Society of the Song dynasty

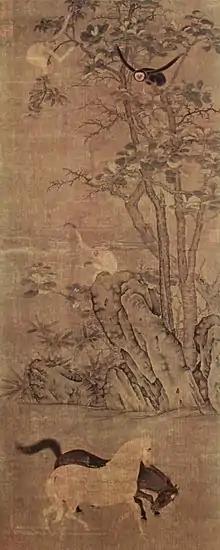
"Apes and horses", a 10th-century painting and copy of an 8th-century original. Literati painters of the Song period and subsequent dynasties often remade scenes that were painted in earlier dynasties, while adding their own unique style and artistic expression.

One of the fundamental changes in Chinese society from the Tang to the Song dynasty was the transformation of the scholarly elite, which included the scholar-officials and all those who held examination degrees or were candidates of the civil service examinations. The Song scholar-officials and examination candidates were better educated, less aristocratic in their habits, and more numerous than in the Tang period. Following the logic of the Confucian philosophical classics, Song scholar-officials viewed themselves as highly moralistic figures whose responsibility was to keep greedy merchants and power-hungry military men in their place. Even if a degree-holding scholar was never appointed to an official government post, he nonetheless felt himself responsible for upholding morality in society, and became an elite member of his community.